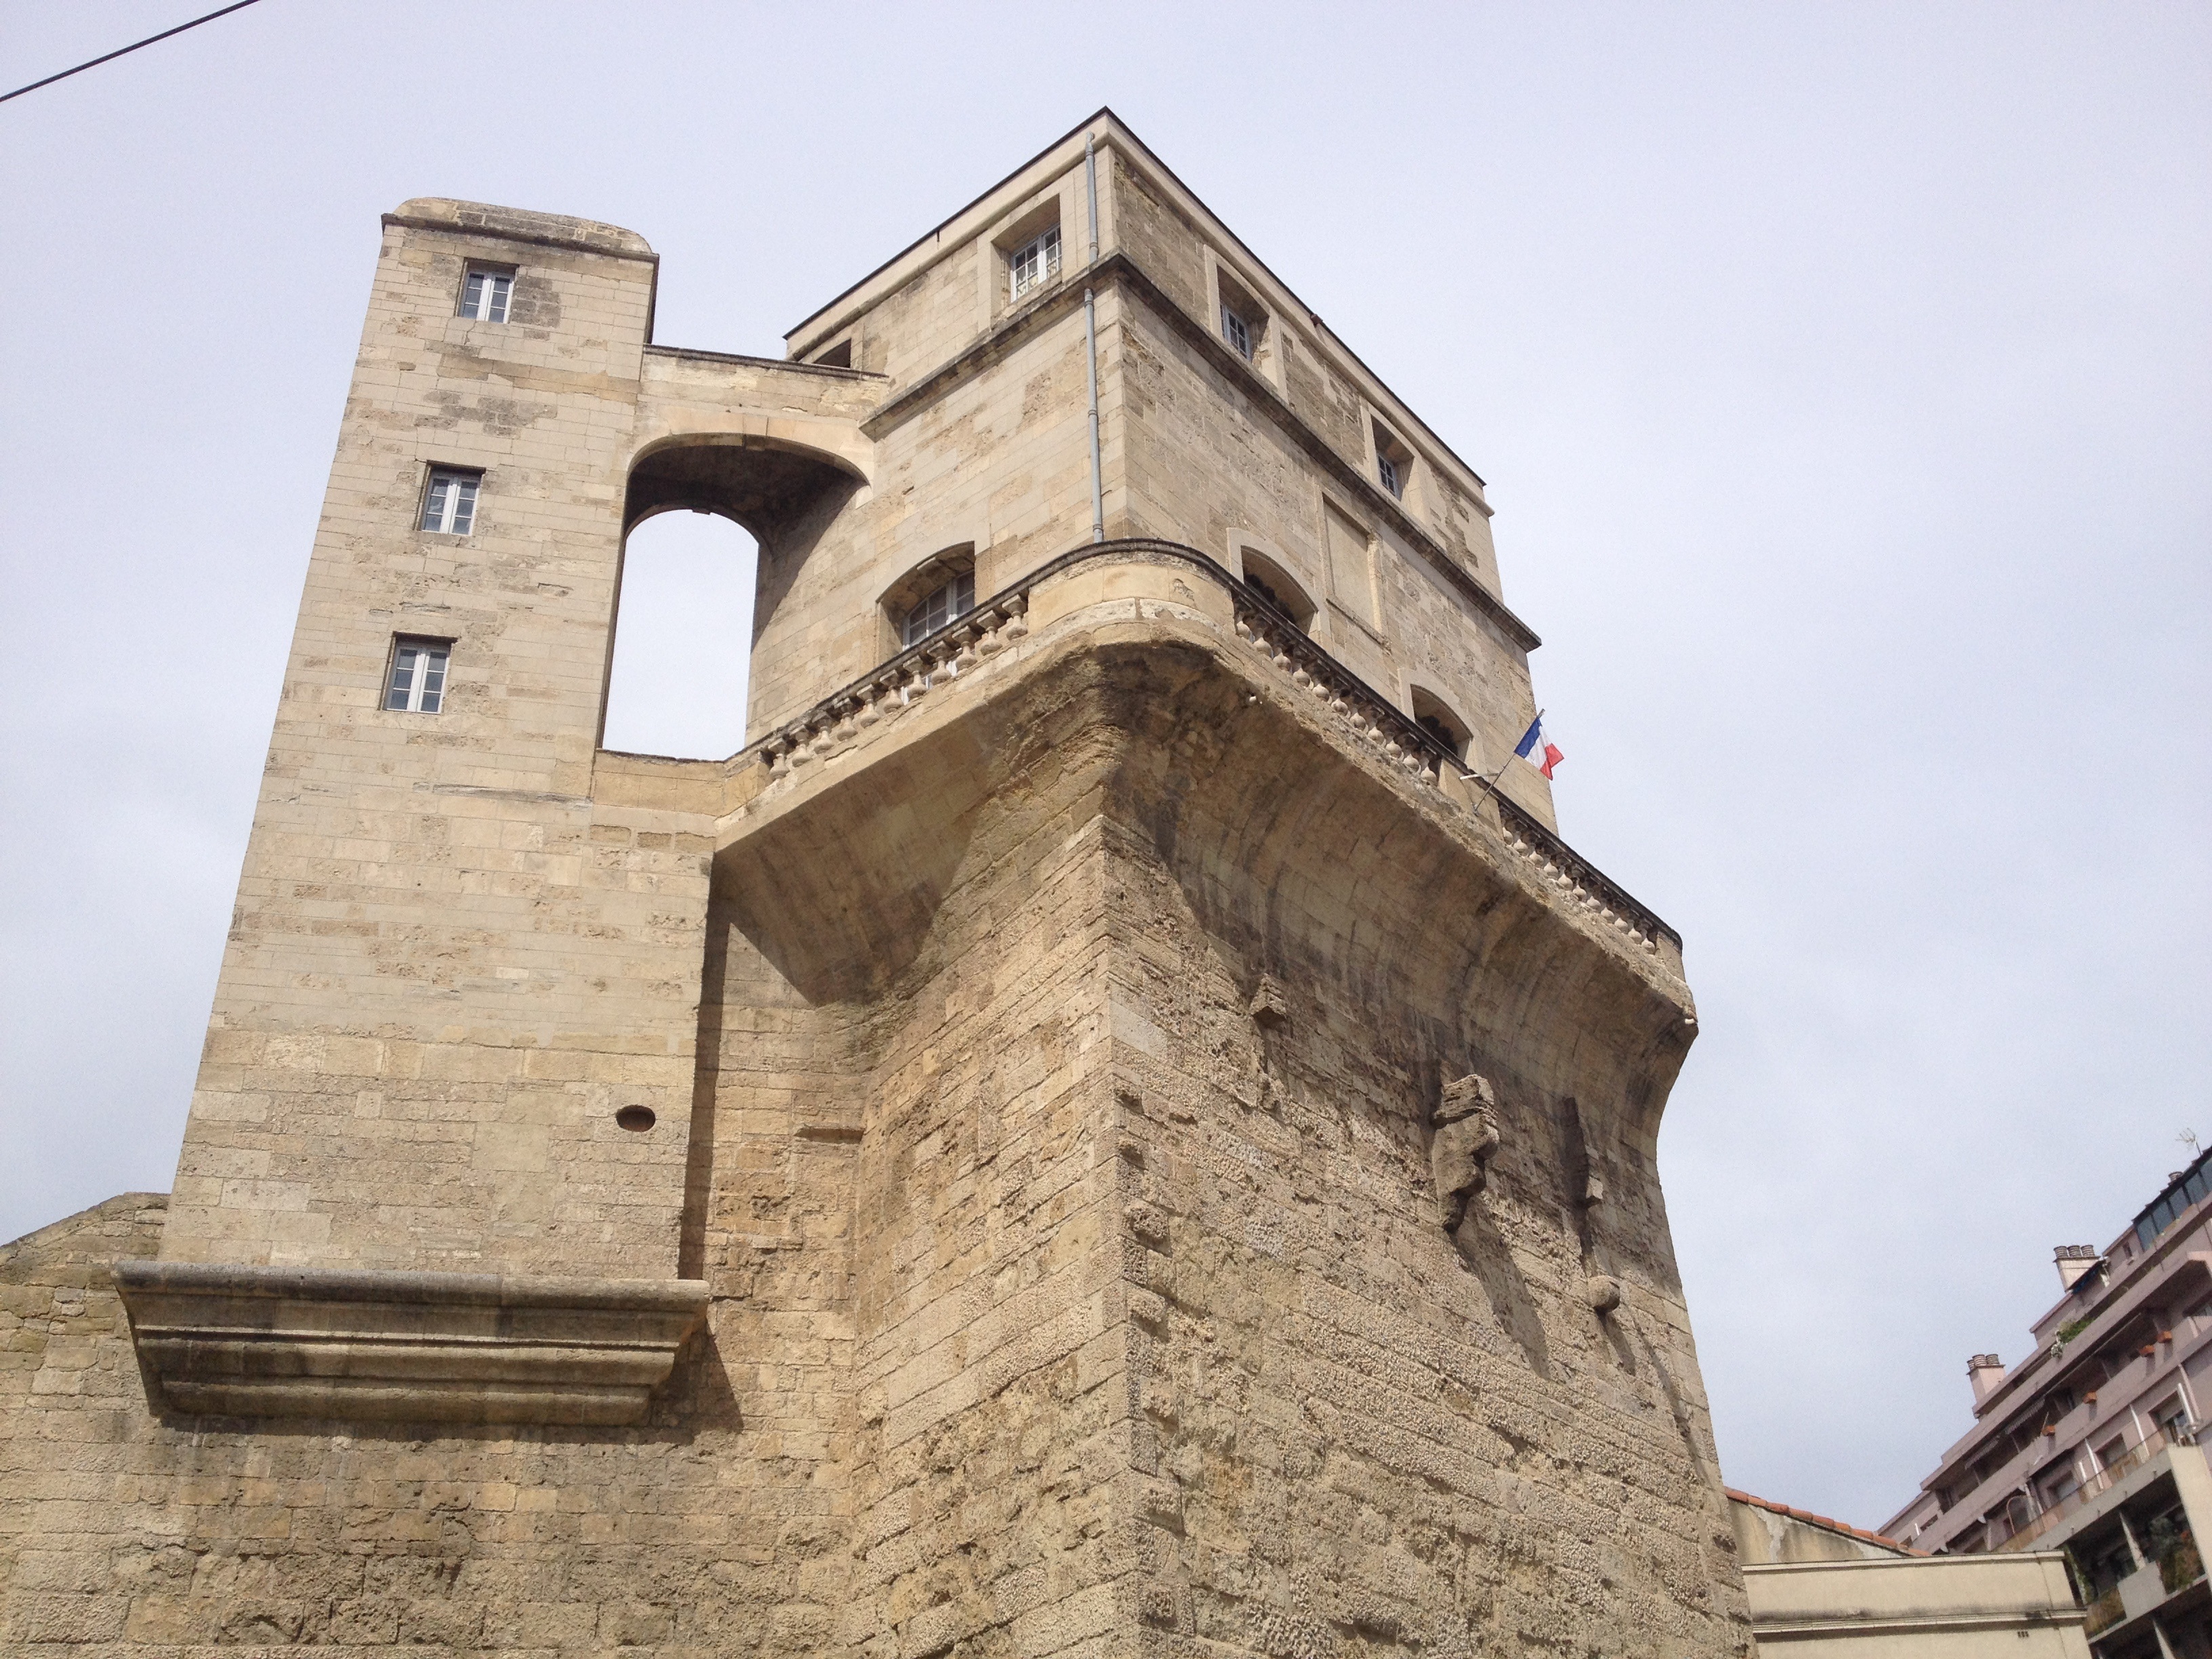
architecture, building, wall, monument, france, tower, landmark, fortification, place of worship, bell tower, temple, ruins, history, montpellier, ancient history, architerture, the babote tower